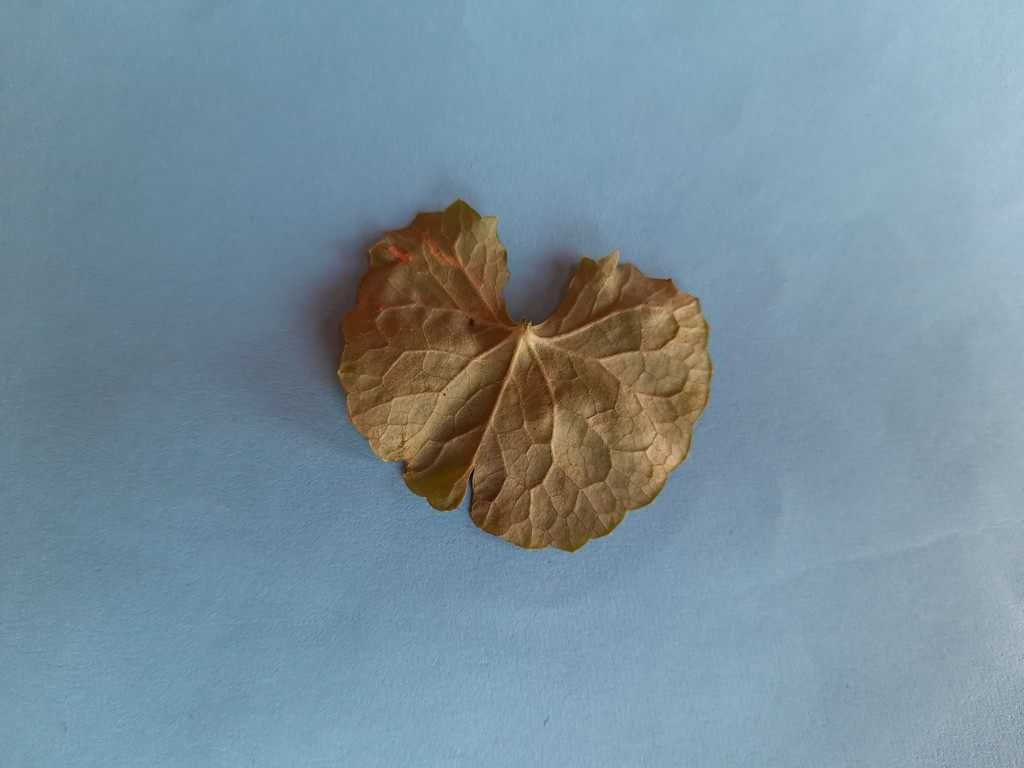
Label: Unhealthy